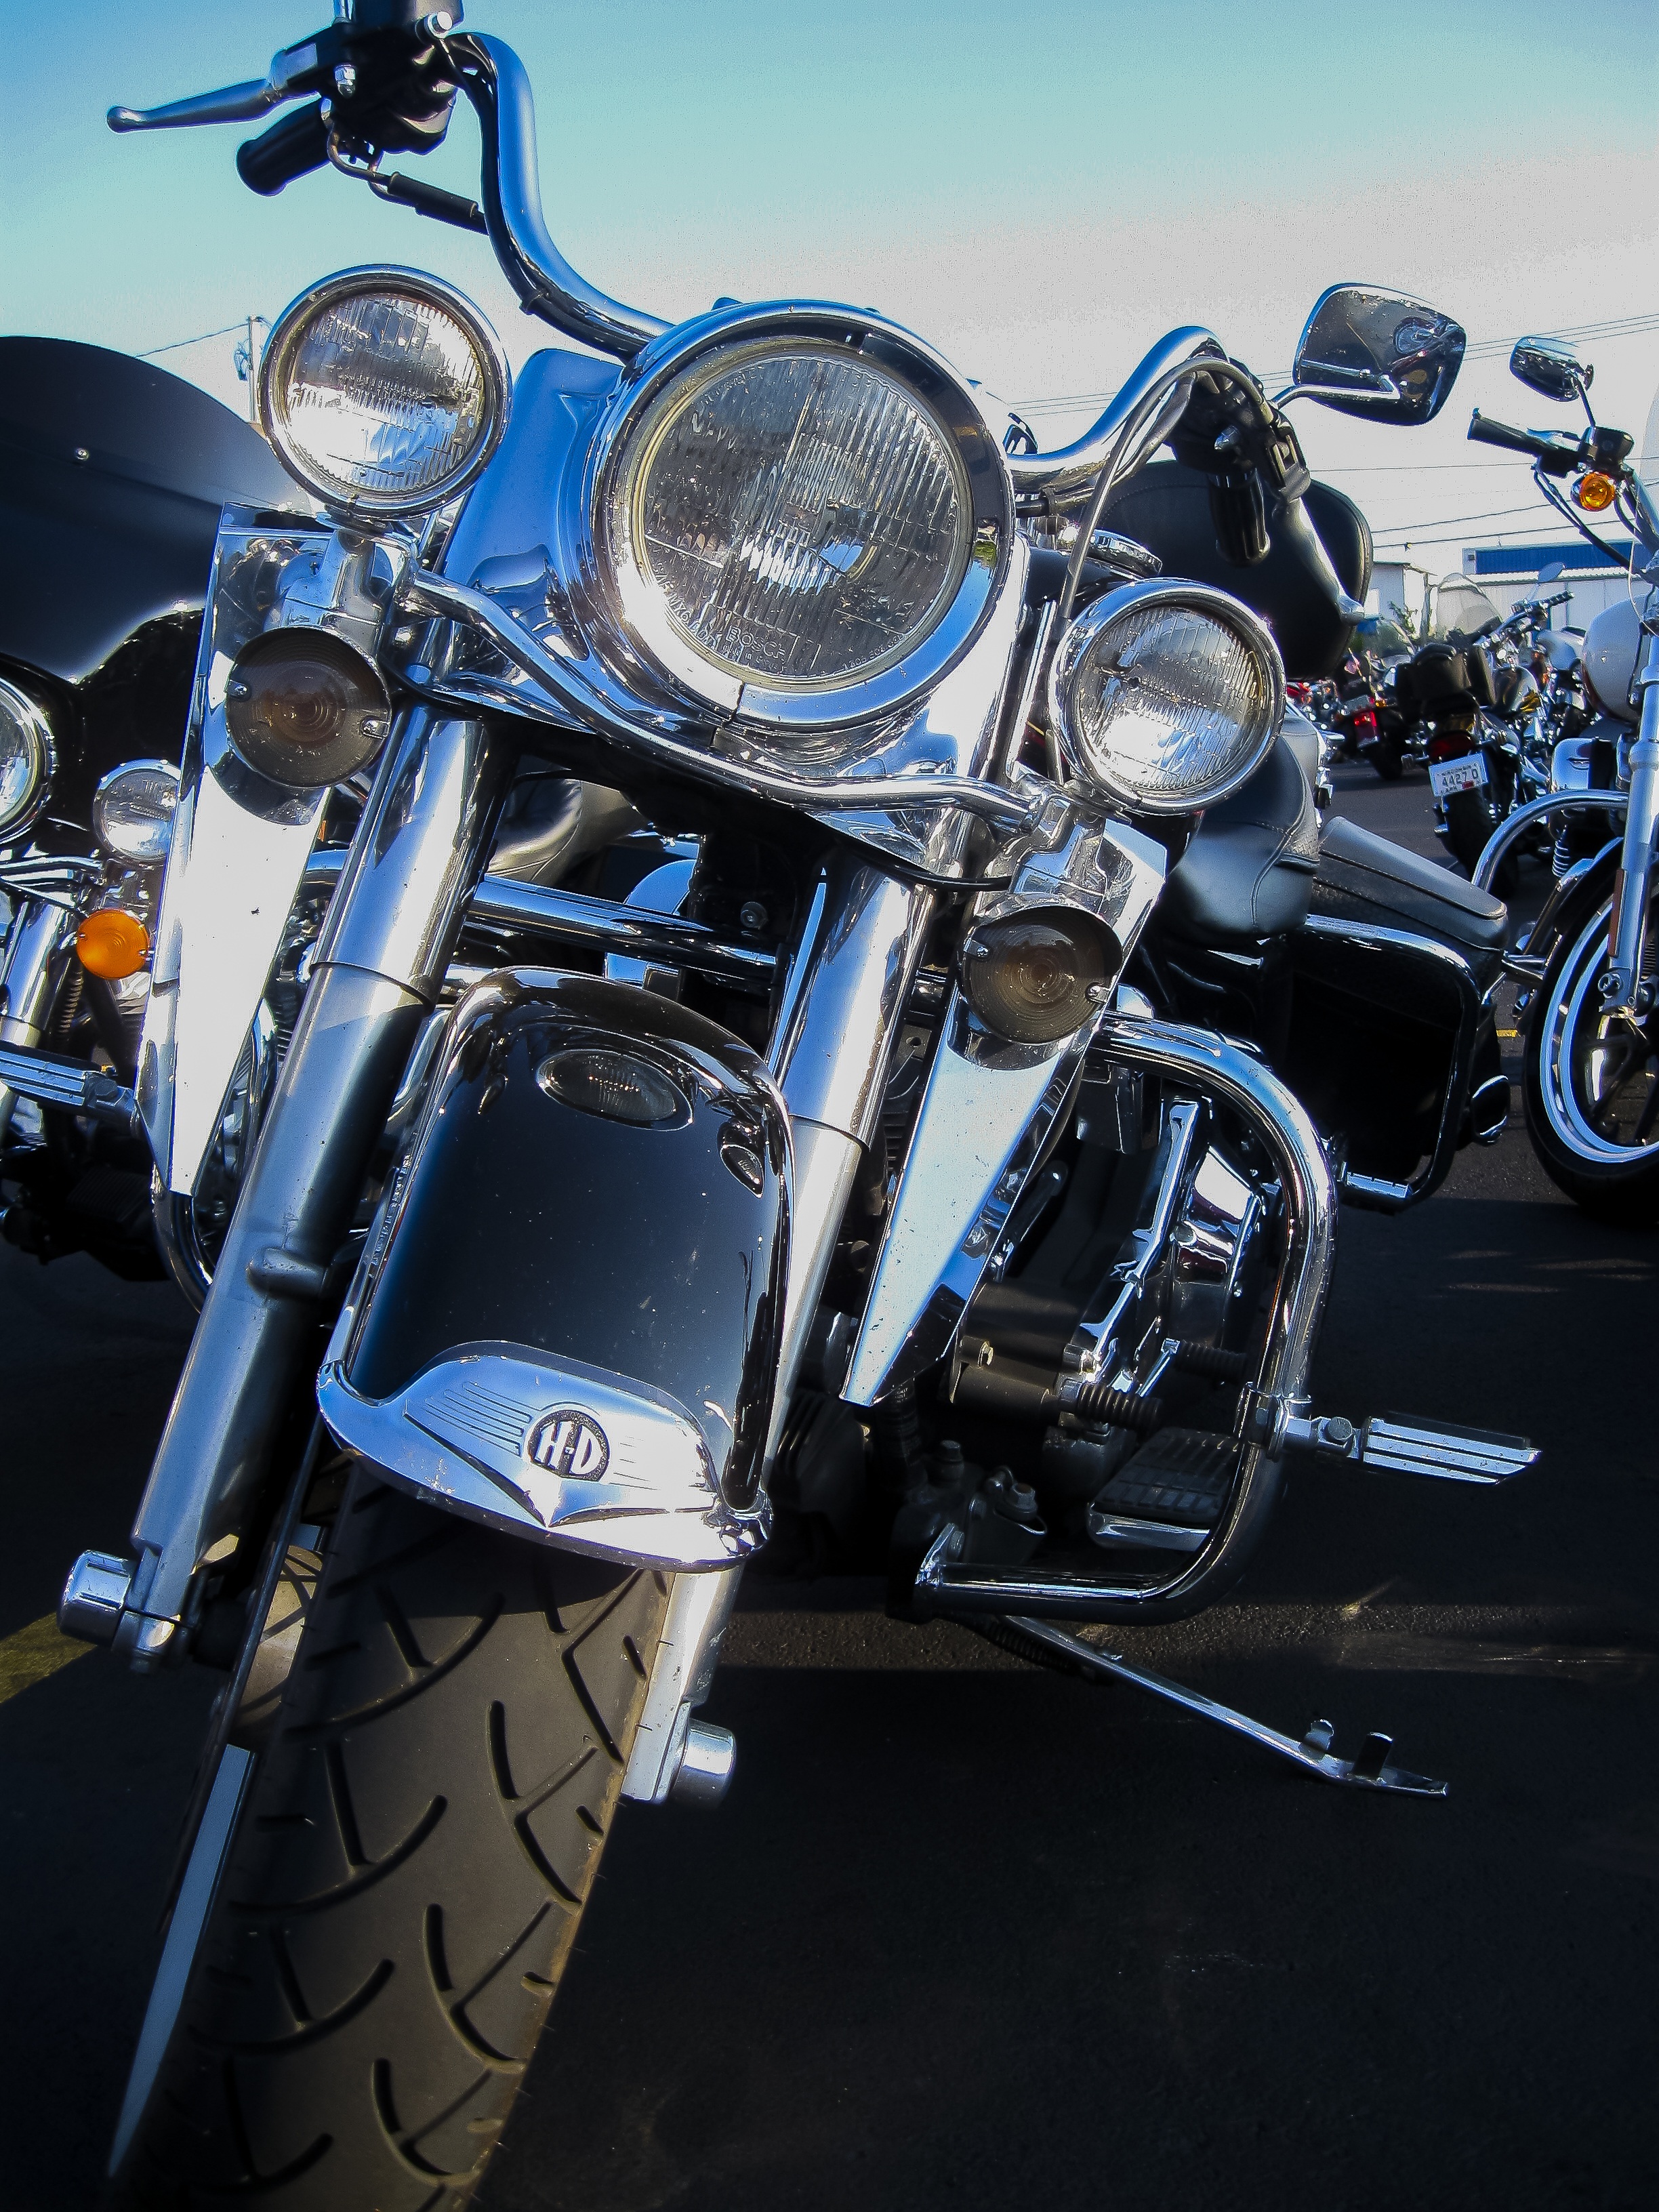
car, wheel, bicycle, vehicle, motorcycle, motorbike, chrome, engine, chopper, harley davidson, cruiser, motorcycling, land vehicle, automobile make